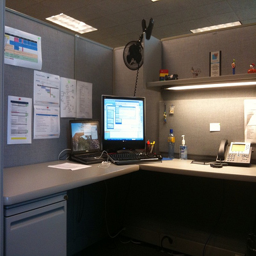
A cubicle in an office has computers, a phone, a fan, and other essentials.

a cubicle workspace with a desktop and laptop
a laptop computer powered on and sittng on a desk
A clean computer desk holds a computer that is turned on.
a room with two computers and a phone